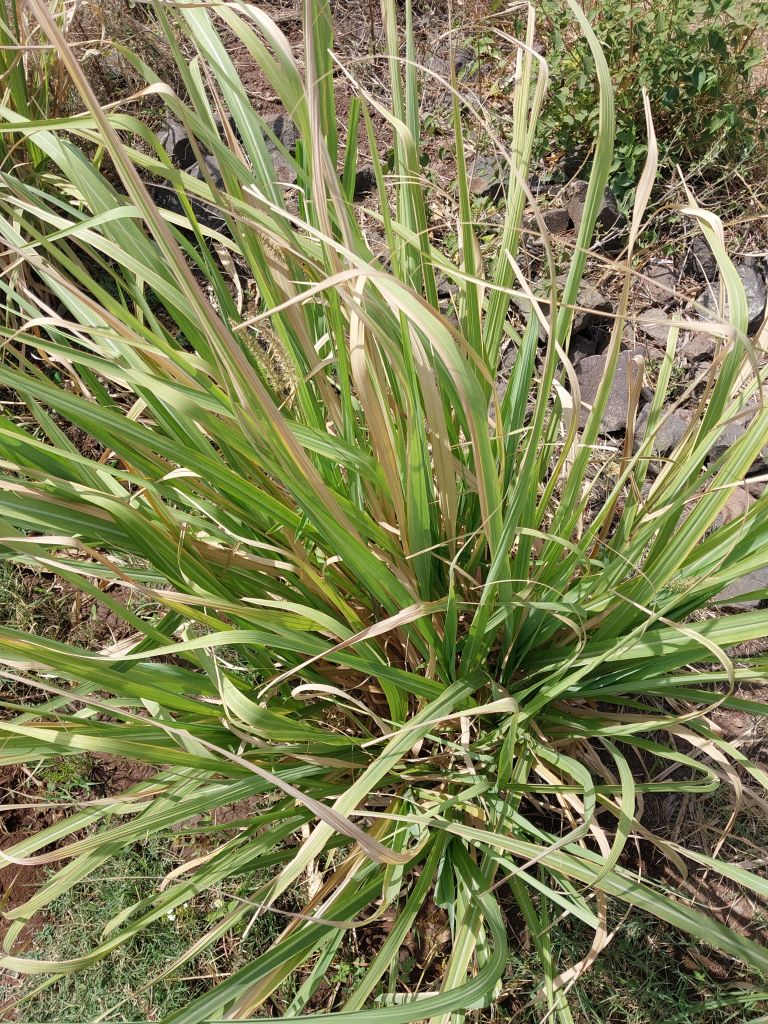
Label: Grassy shoot